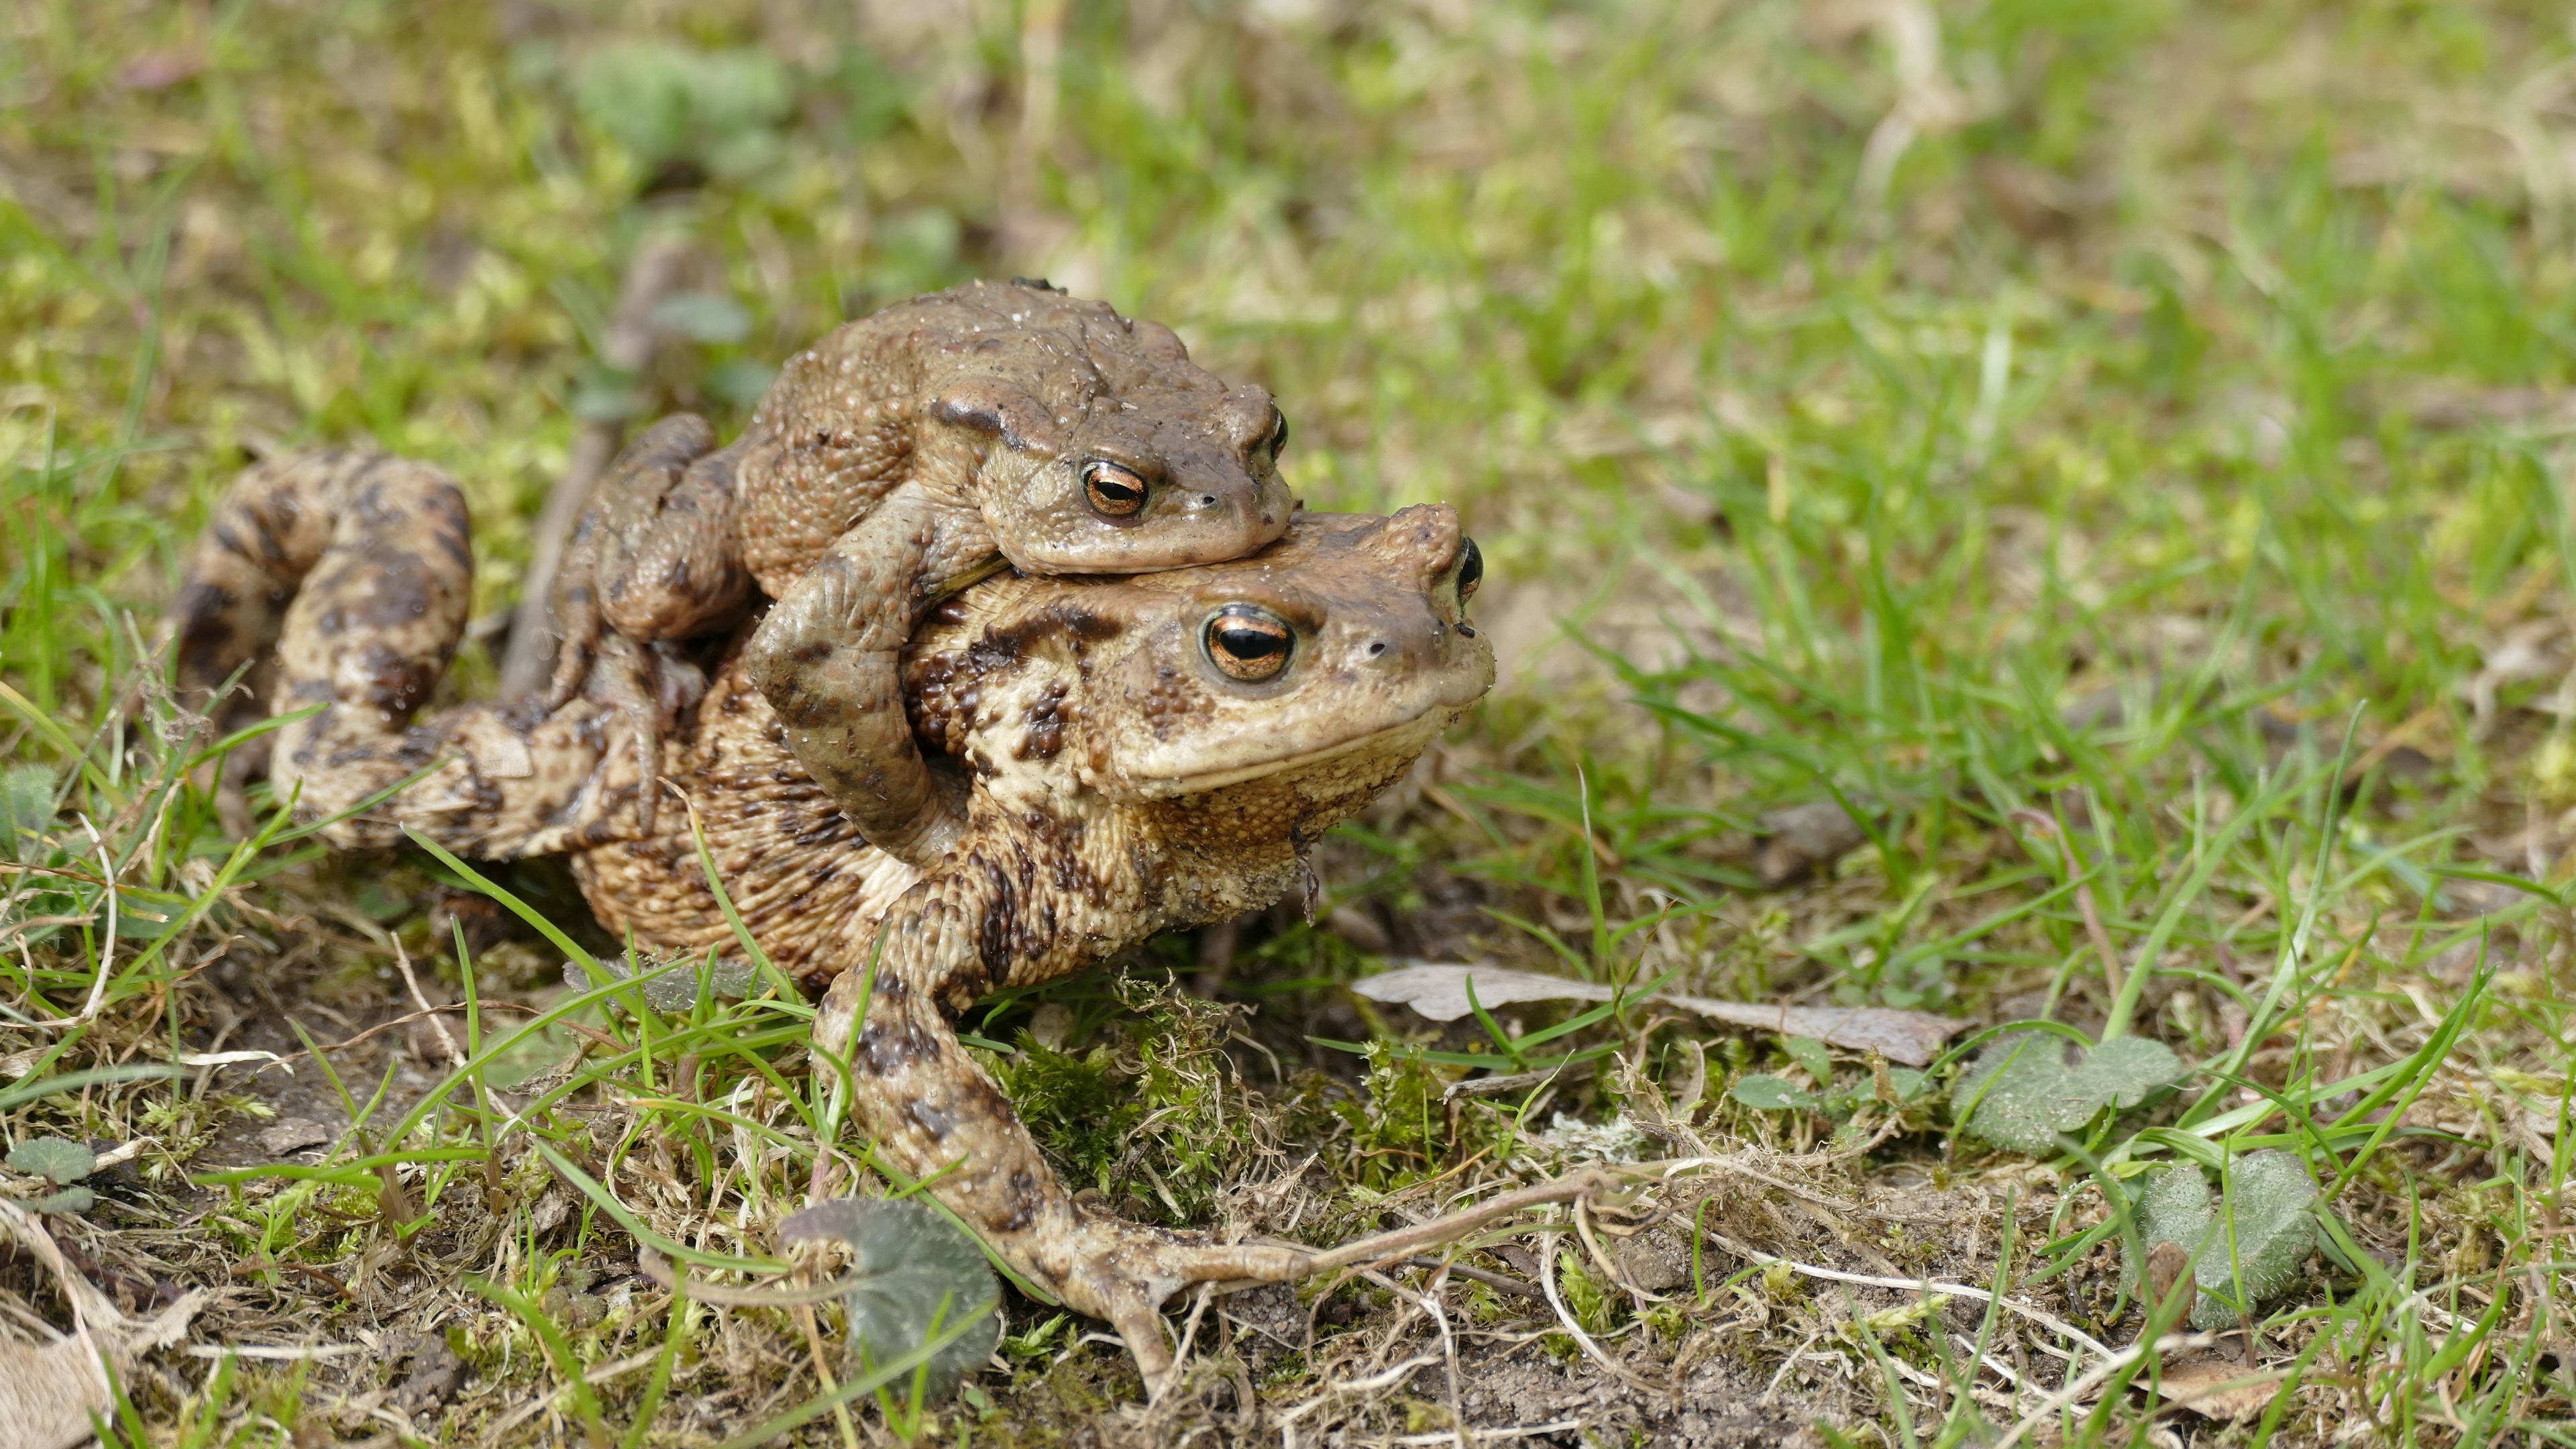
nature, wildlife, couple, ride, frog, toad, reptile, amphibian, fauna, animals, move, vertebrate, ranidae